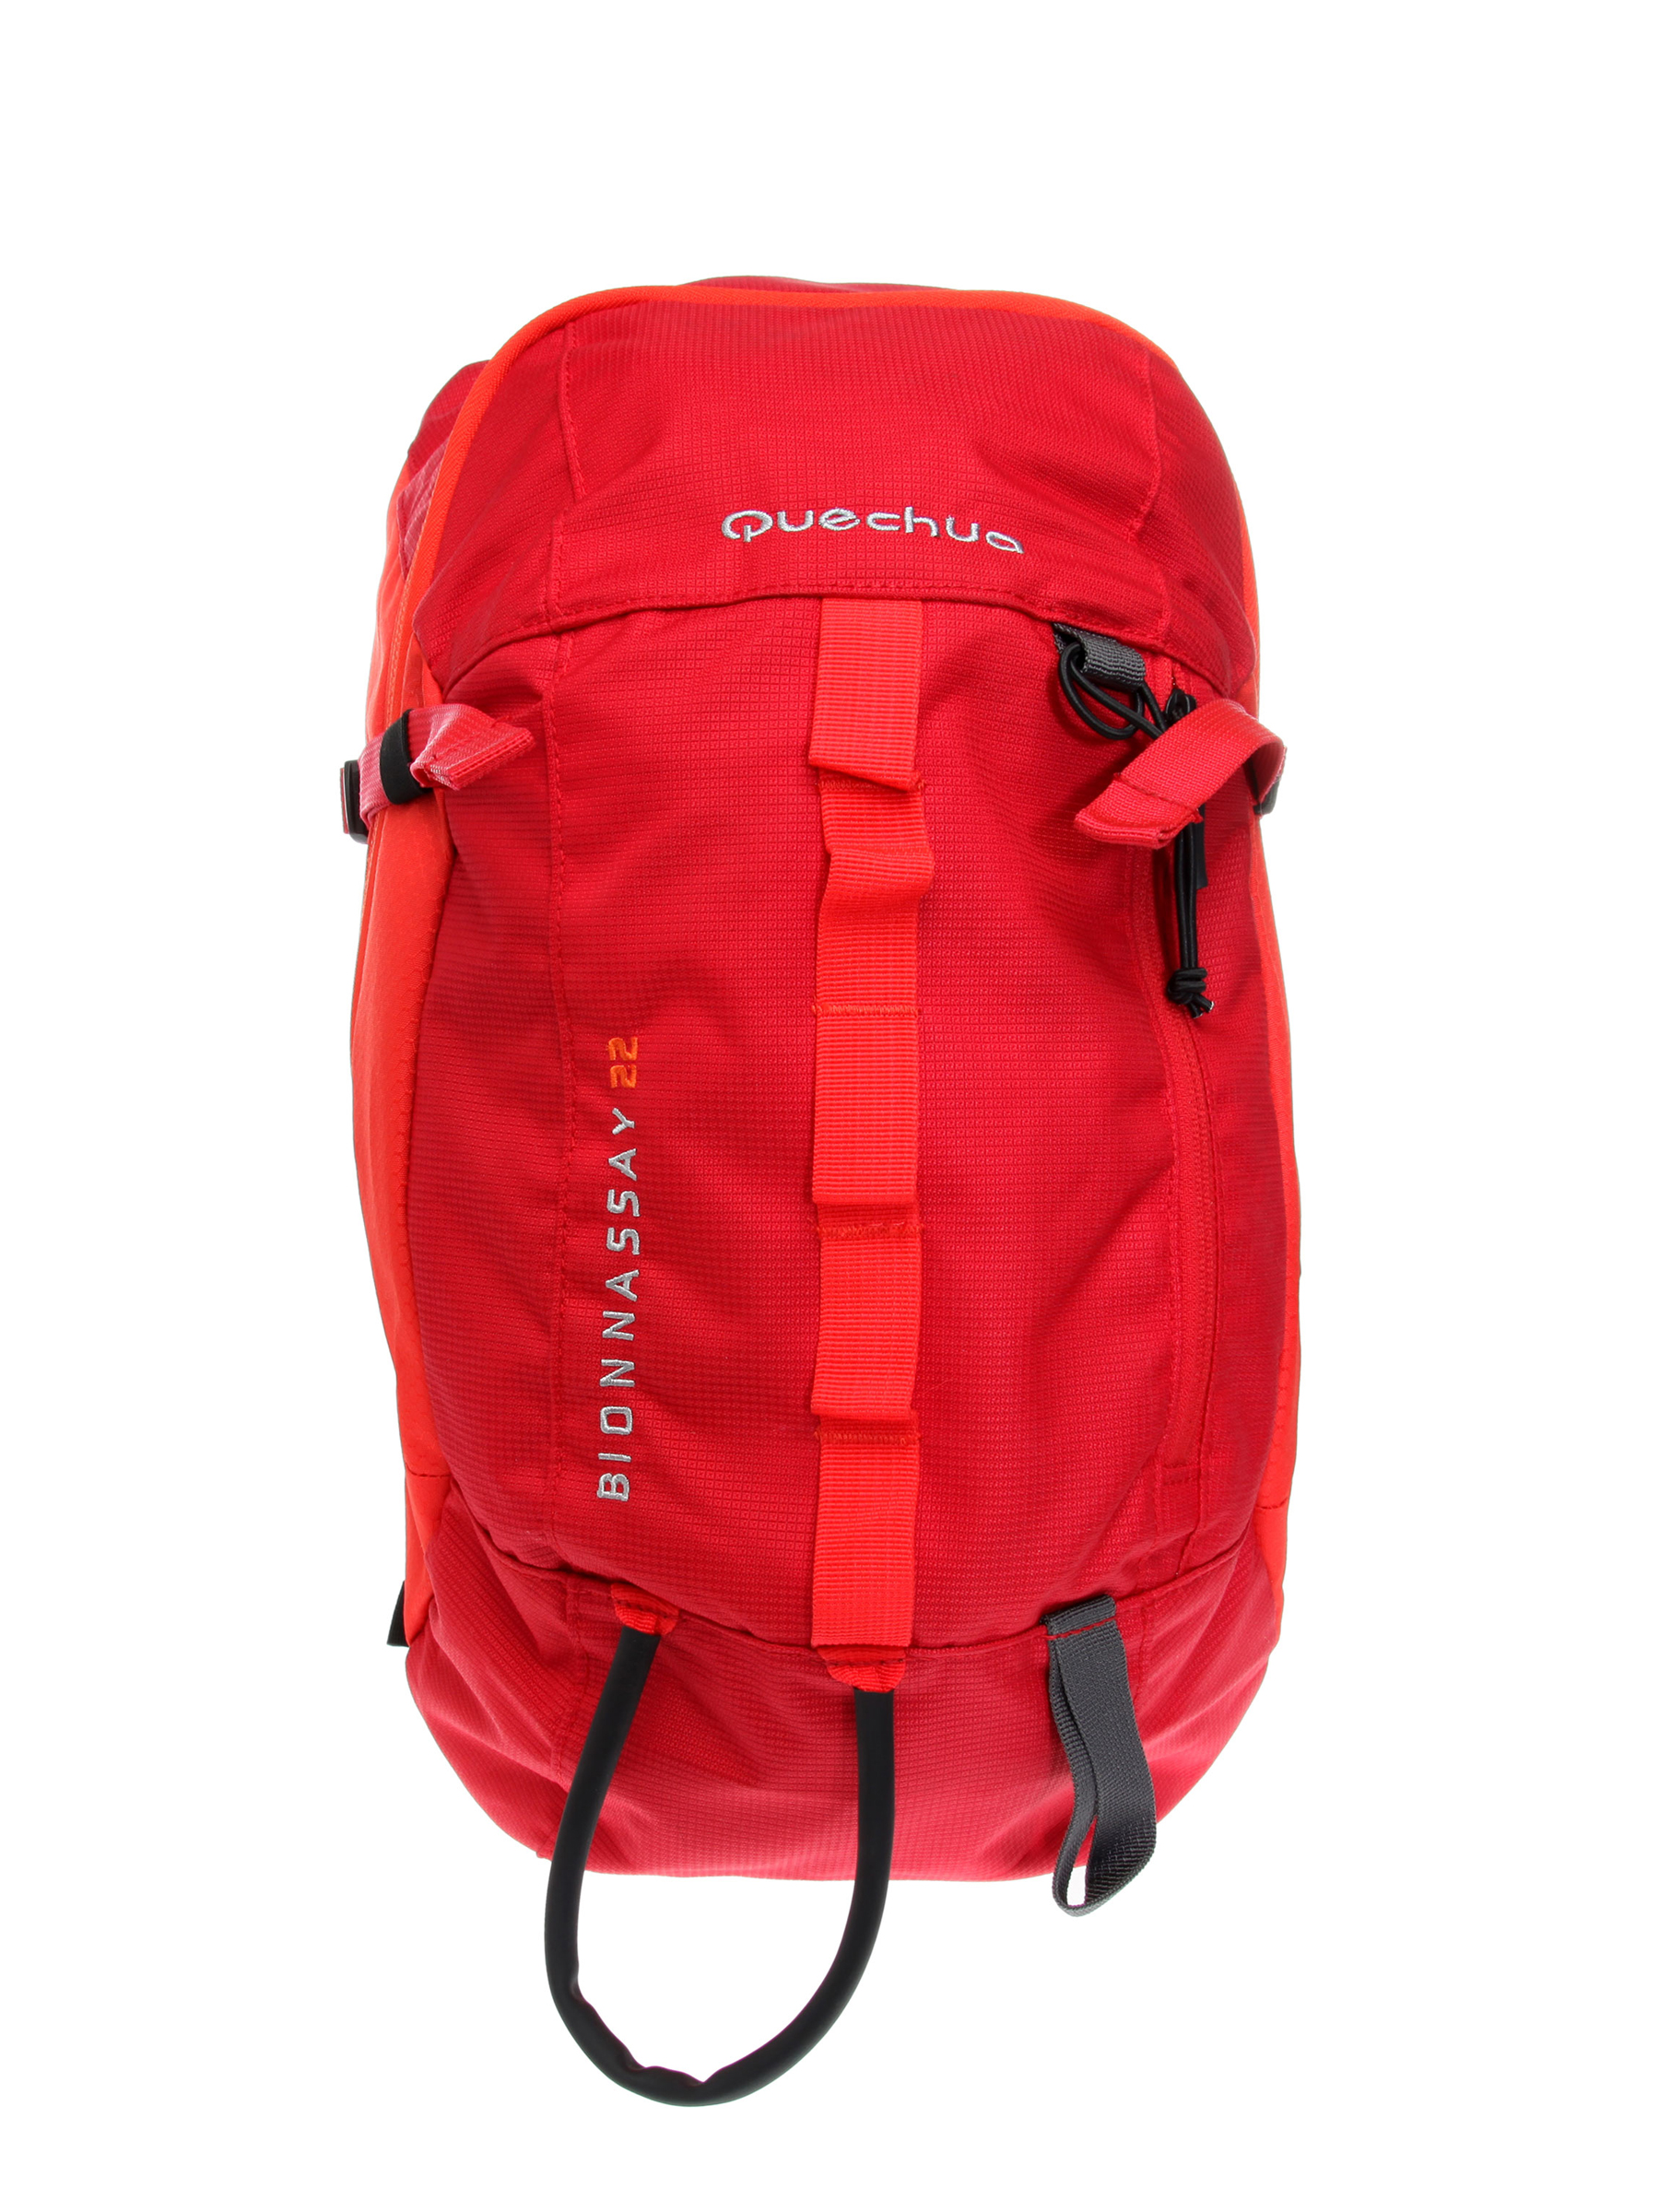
Quechua 22L Red Bag
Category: Accessories / Bags / Backpacks
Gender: Unisex
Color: Red
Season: Fall 2010
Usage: Sports